Andrew H. Burke

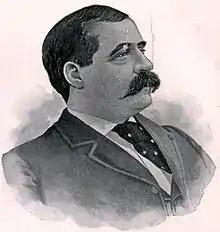
From the 1897 atlas "North Dakota and Richland County Chart"

Andrew Horace Burke (May 15, 1850 – November 17, 1918) was an American politician who was the second governor of North Dakota from 1891 to 1893.